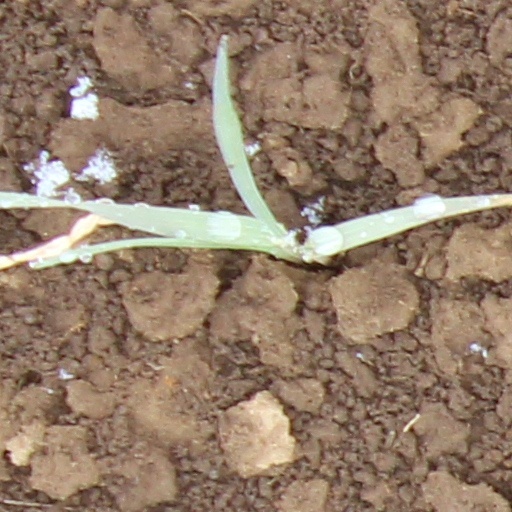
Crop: wheat